Velma Awards

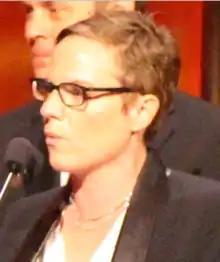
Children's television creator, Chris Nee

The Velma Awards (The Velmas) are entertainment industry accolades created to recognize excellence in LGBTQ+ representation in Children's Media. The Awards were created in 2024 by children's television executives Chris Nee and Kristi Reed, along with entertainment industry executive Jeremy Blacklow, under the umbrella of their organization, The Rainbow Project.